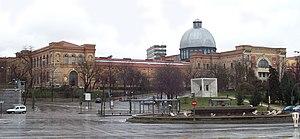
Le Musée national des sciences naturelles est le musée d'histoire naturelle de rang national d'Espagne. Il a été constitué à Madrid en 1772 par le roi Charles III d'Espagne dans un édifice dessiné par Juan de Villanueva et occupé actuellement par le musée du Prado. Il était alors nommé Real Gabinete de Historia Natural et est issu en grande partie d'un don effectué par un commerçant espagnol, né à Guayaquil, Pedro Francisco Dávila, de ses importantes collections et de sa bibliothèque. En 1815, il prit la dénomination de Real Museo de Ciencias Naturales. Il s'installa en 1887 dans ce qui était alors le Palais de l'Industrie et des Beaux-Arts, un lieu conçu pour les expositions et les congrès. Il porte sa dénomination actuelle depuis 1913.